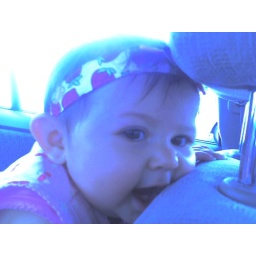
victoria, who was tired of sitting in the car seat